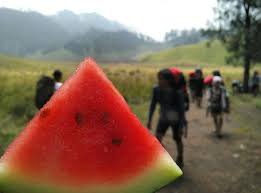
Label: Watermelon